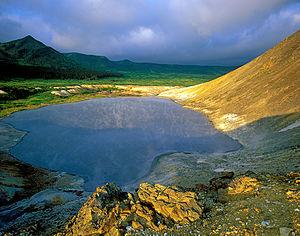
Zapovednik est le terme employé pour décrire, dans les anciennes républiques soviétiques, les aires naturelles protégées, avec pour objectif de les conserver « éternellement vierges ». Il s’agit du plus haut degré de protection environnementale et concerne des zones strictement protégées et dont l’accès au public est restreint.
La réserve naturelle de Kourilski ou zapovednik Kouriliski est une réserve de l'État. Elle a été créée par le décret № 47, lors du conseil des ministres du 10 février 1984, à l'époque de la République socialiste fédérative soviétique de Russie. Elle se situe sur l'île Kounachir et les îles Kouriles méridionales, dans le raïon de Ioujno-Kourilsk, oblast de Sakhaline, Fédération de Russie. Sa superficie est de 65 365 ha mais la zone protégée s'étend jusqu'à 73 475 ha. L'administration de la réserve est située dans le centre urbain de Ioujno-Kourilsk.